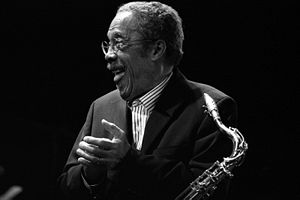
Johnny Griffin
Johnny Griffin var en amerikansk jazzsaxofonist, der især spillede bebop og hard bop. Han spillede sammen med en lang række af jazzens store navne som John Coltrane, Art Blakey, Thelonious Monk, Dizzy Gillespie, Stan Getz og Toots Thielemans. Han har også spillet i Danmark flere gange og blandt andet sammen med danske musikere som Niels-Henning Ørsted Pedersen, Bo Stief og Thomas Clausen.